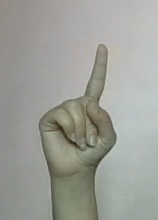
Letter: bb